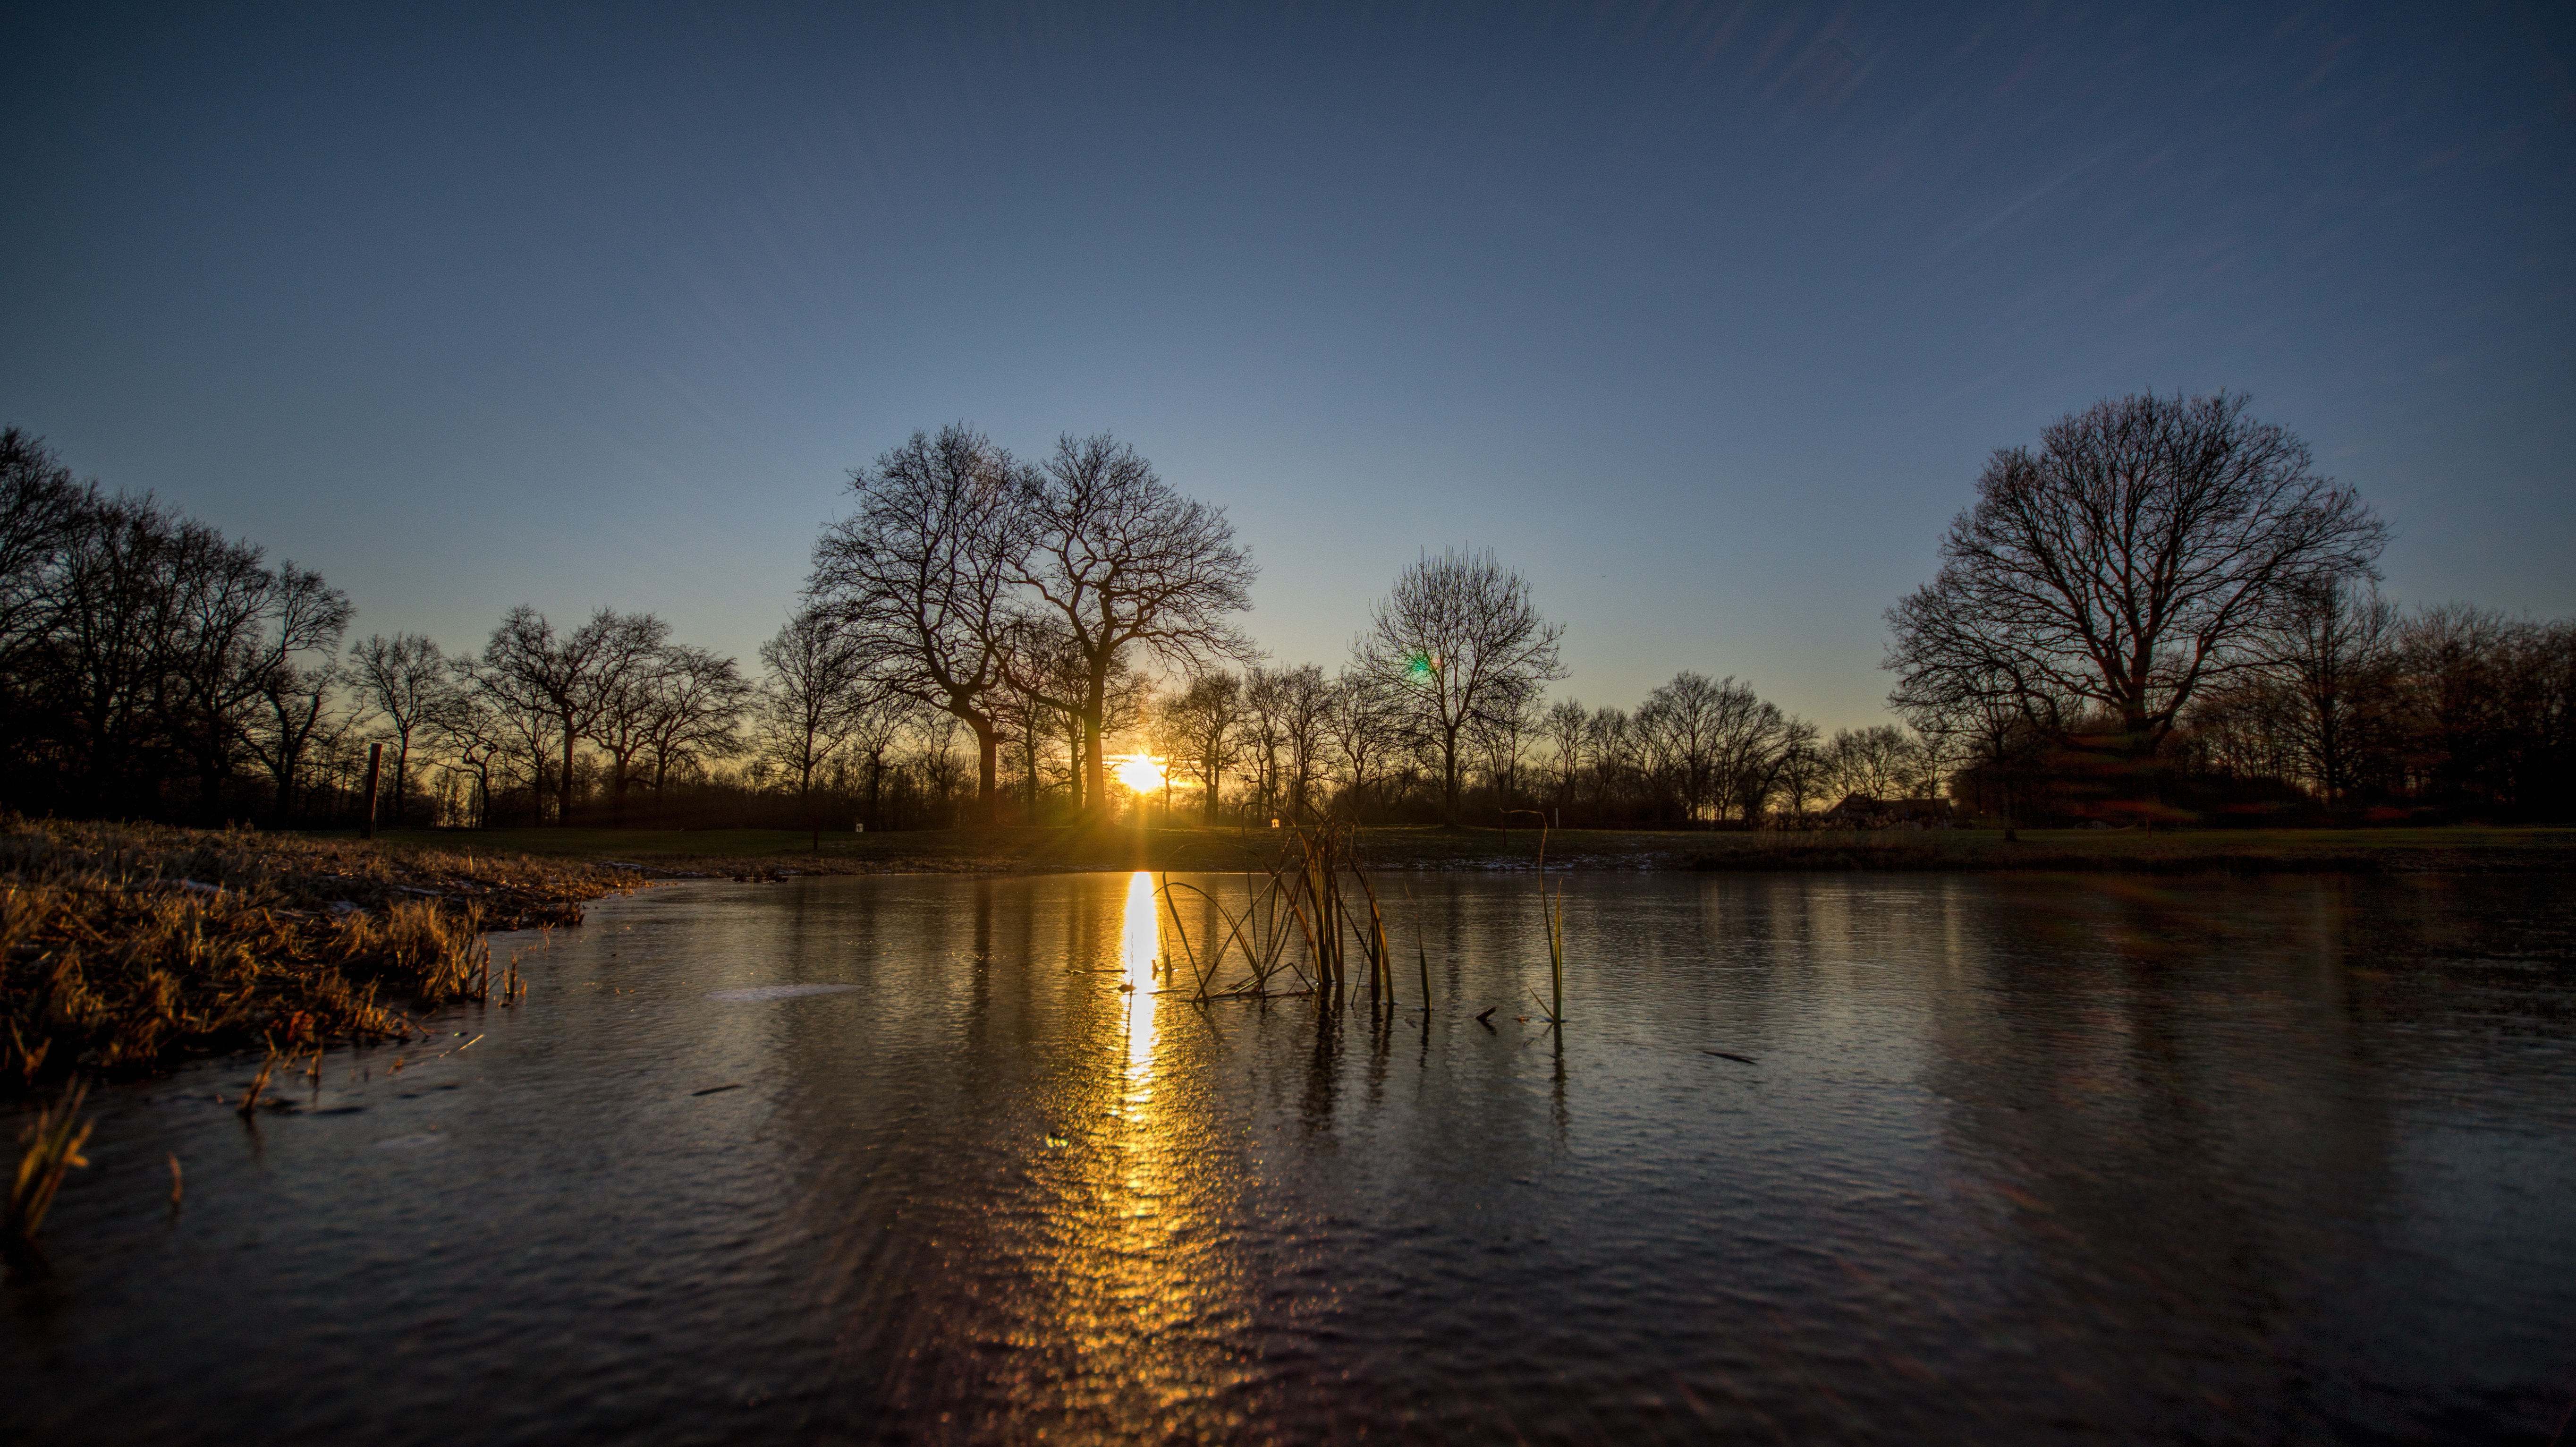
landscape, tree, water, nature, horizon, branch, winter, cloud, plant, sky, sunrise, sunset, night, sunlight, morning, lake, dawn, atmosphere, river, dusk, pond, evening, reflection, calm, reservoir, waterway, body of water, golf course, bank, wetland, floodplain, mood, gelsenkirchen, phenomenon, computer wallpaper, bayou, resser mark